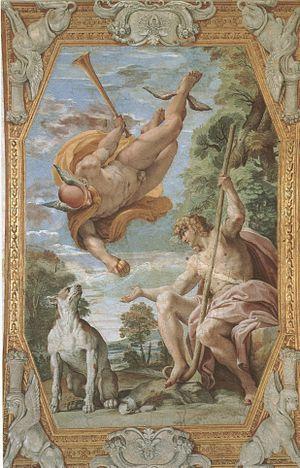
Les fresques de la galerie Farnèse, situées dans le palais Farnèse à Rome, sont une œuvre d'Annibale Carracci exécutée en plusieurs étapes en 1597, puis entre 1606 et 1607. Ont également participé à leur réalisation, son frère Agostino Carracci et quelques-uns des élèves d'Annibale parmi lesquels Le Dominiquin ou le fils d'Agostino et élève de ce dernier et d'Annibale, Antonio Carracci.